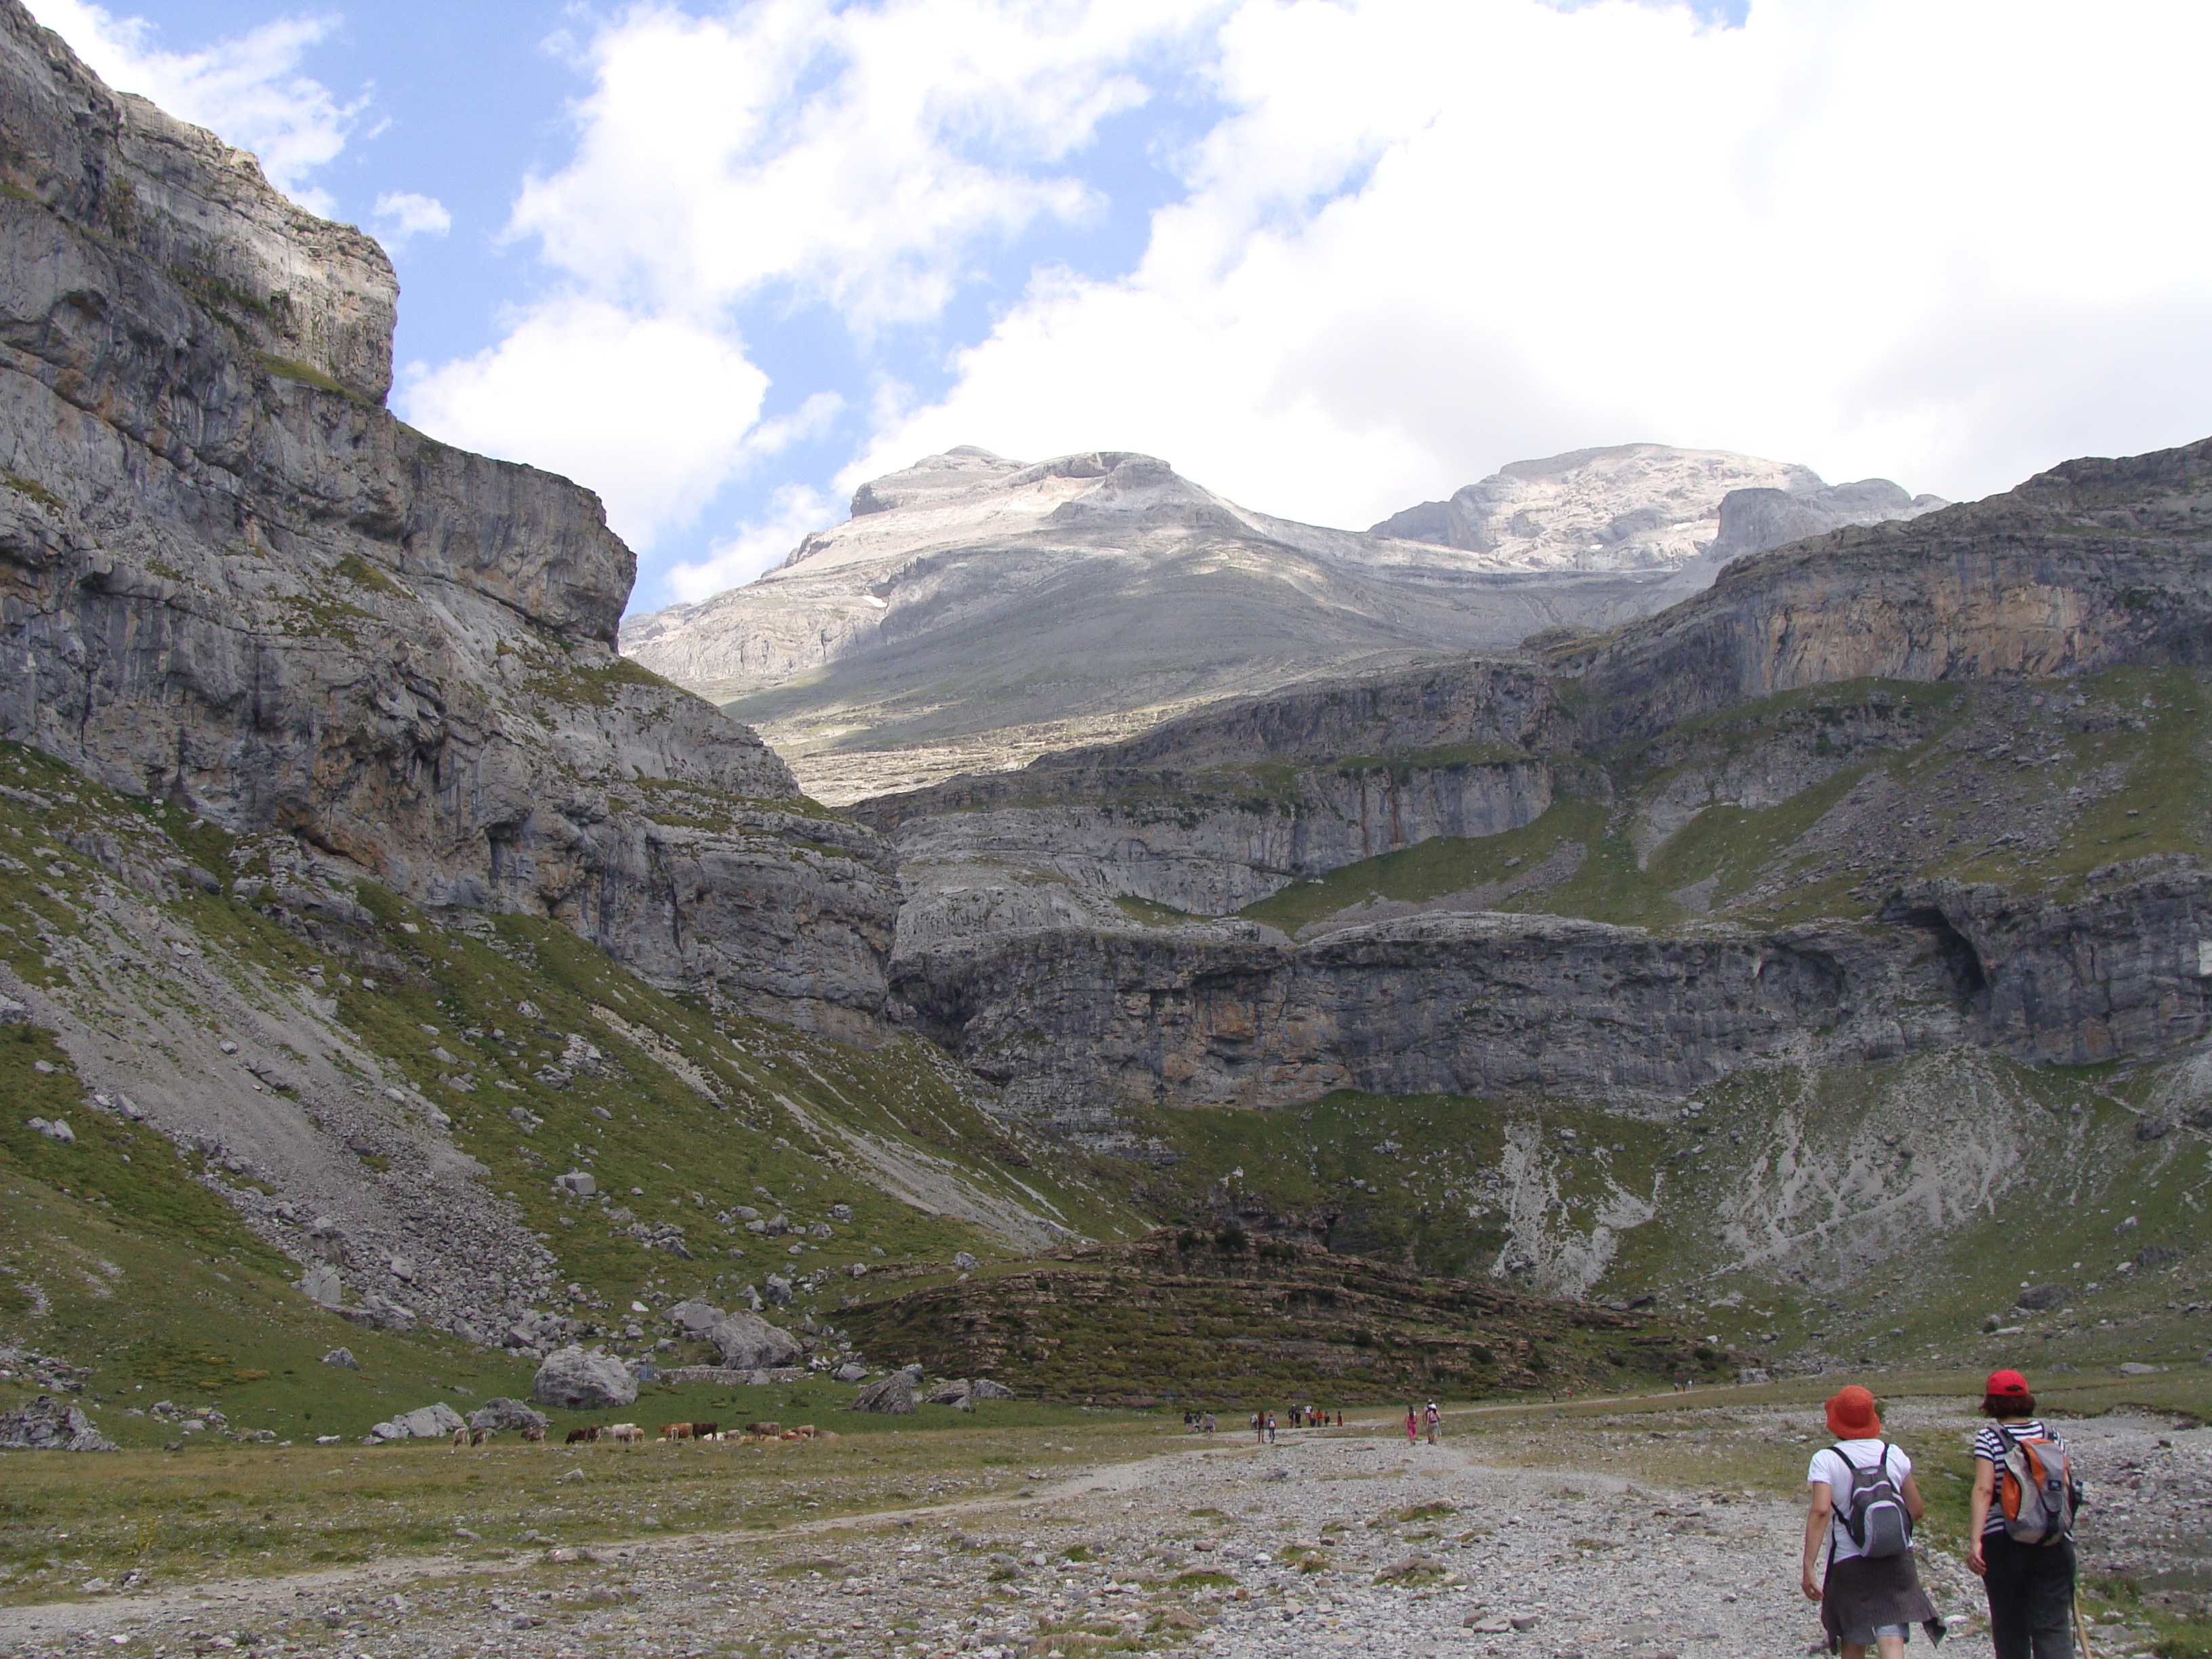
nature, wilderness, walking, mountain, hiking, trail, lake, adventure, valley, mountain range, highland, terrain, ridge, mountaineering, geology, sports, alps, backpacking, badlands, landscapes, plateau, fell, loch, high mountains, pyrenees, huesca, ordesa valley, landform, mountain pass, mountainous landforms